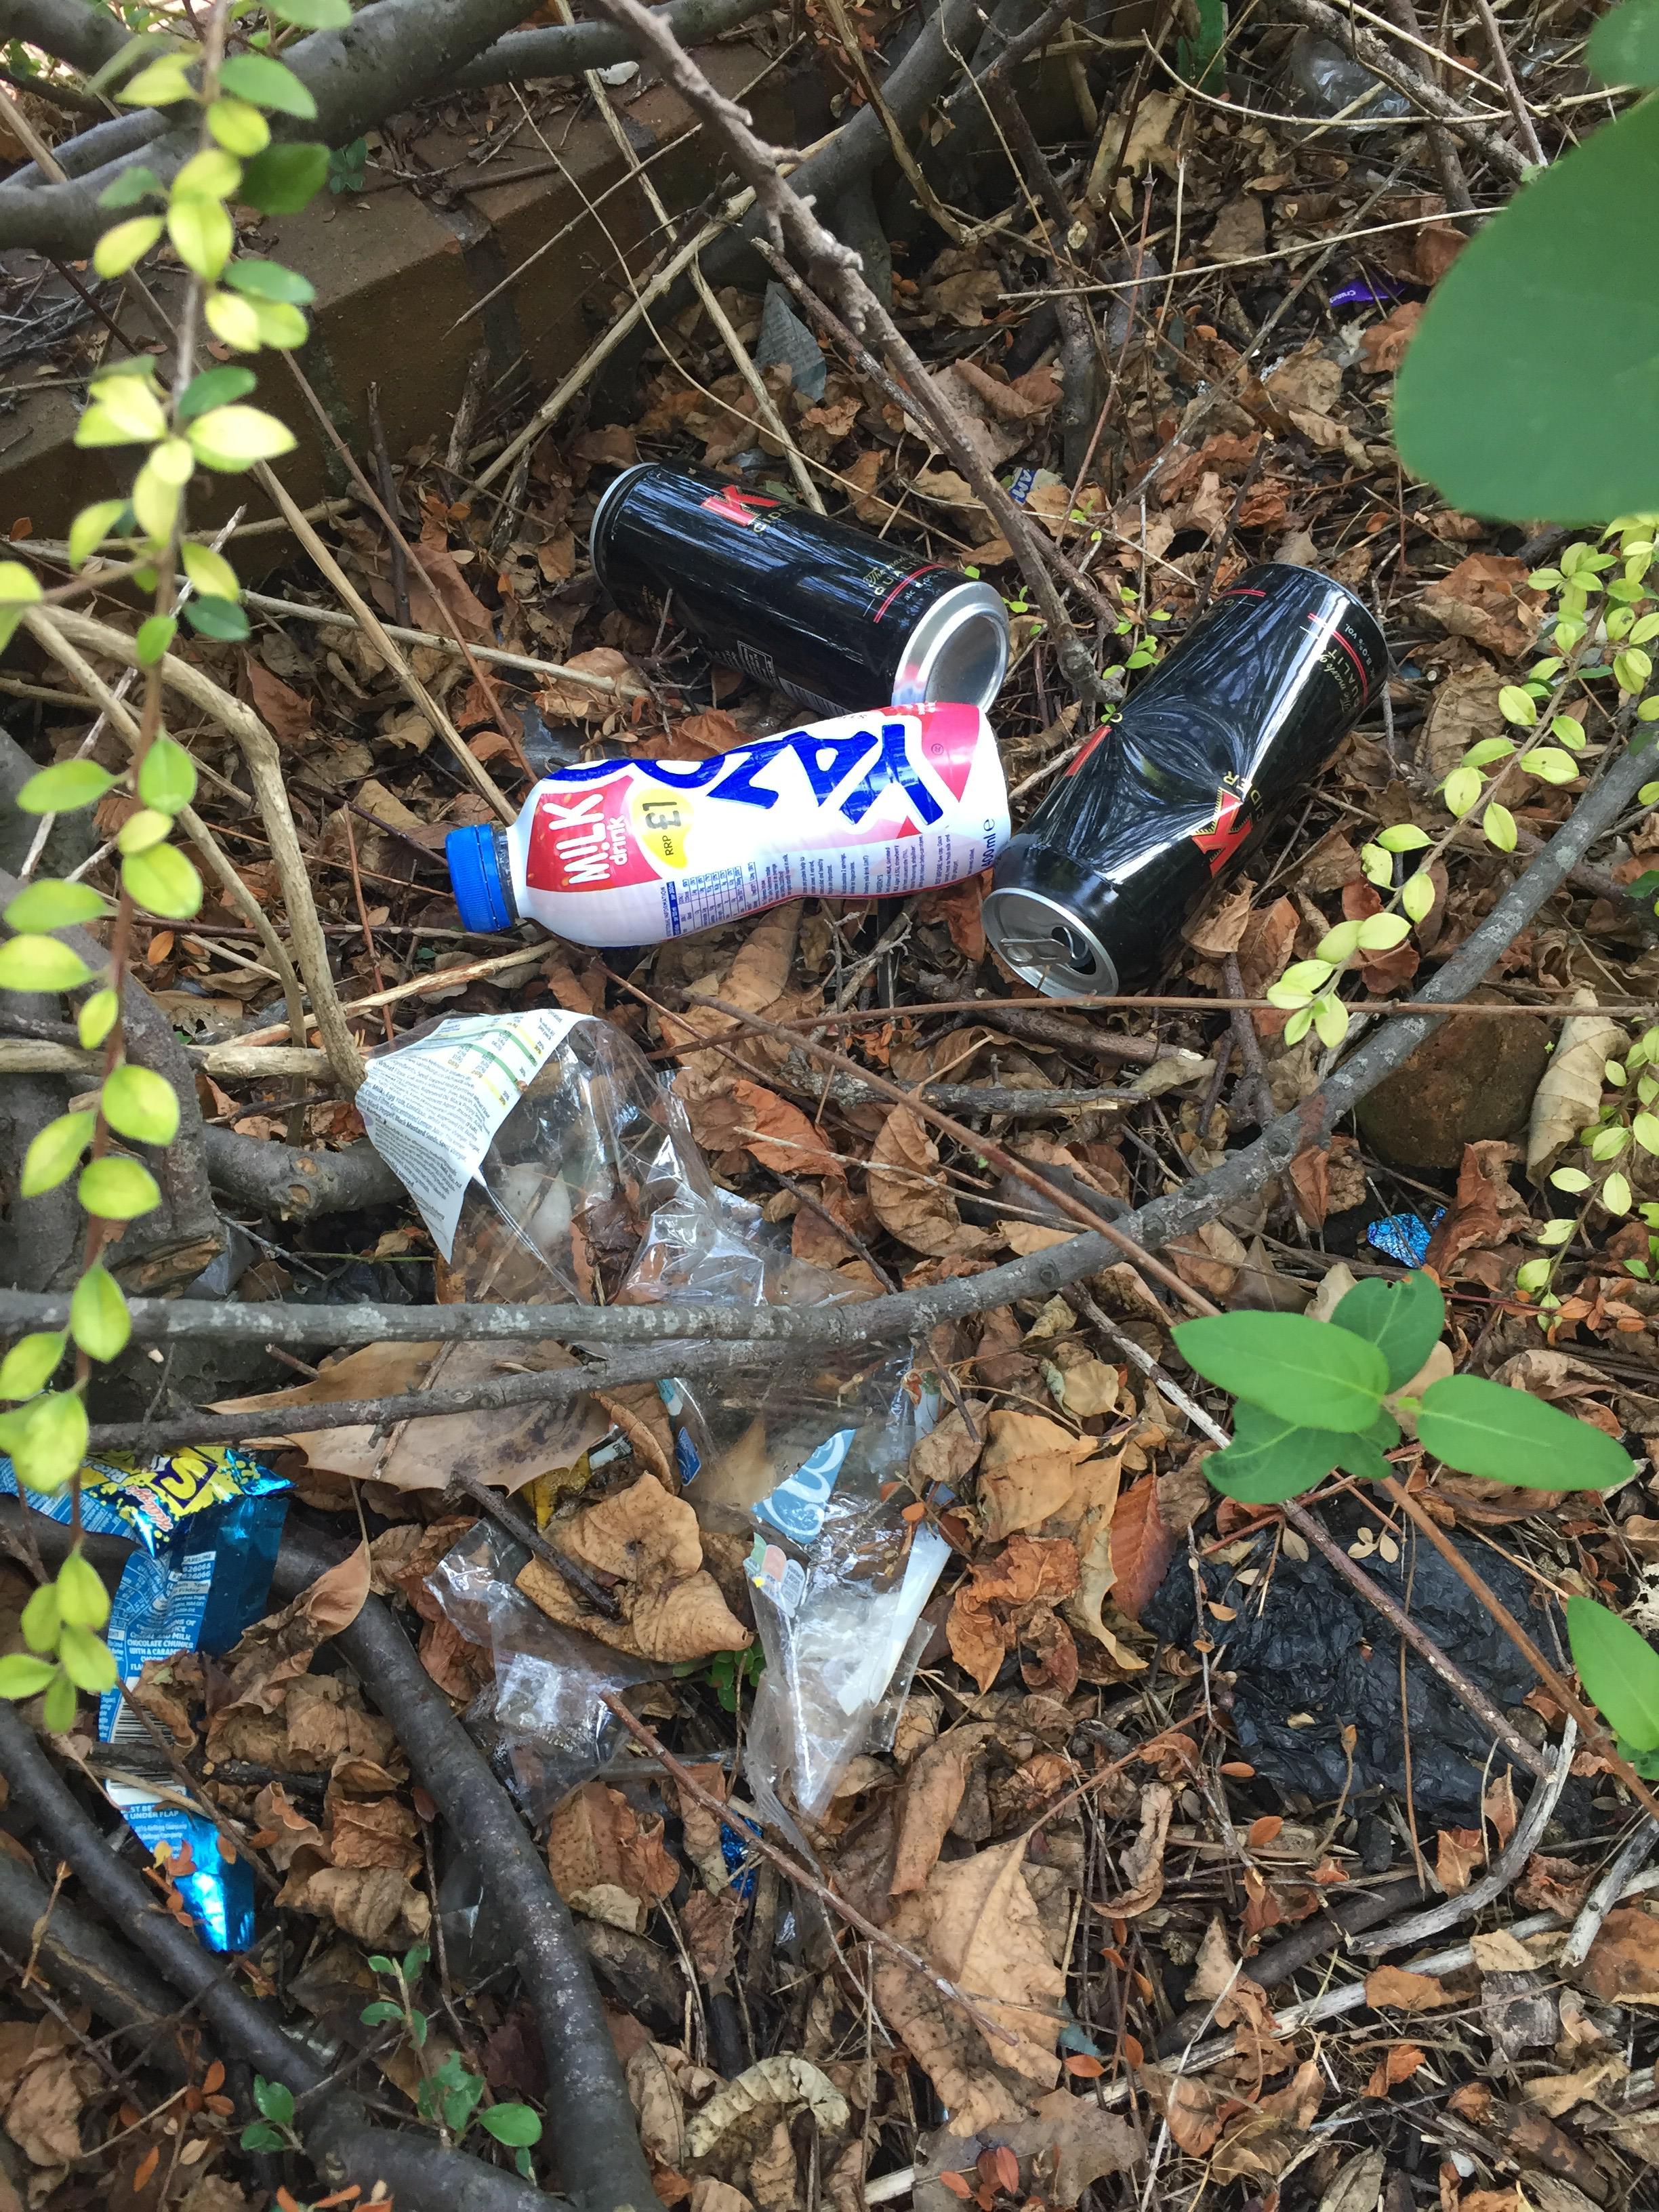
Object: Drink can (Can)

Object: Drink can (Can)

Object: Clear plastic bottle (Bottle)

Object: Pop tab (Pop tab)

Object: Other plastic wrapper (Plastic bag & wrapper)

Object: Other plastic wrapper (Plastic bag & wrapper)

Object: Plastic film (Plastic bag & wrapper)

Object: Plastic film (Plastic bag & wrapper)

Object: Plastic film (Plastic bag & wrapper)

Object: Aluminium foil (Aluminium foil)

Object: Aluminium foil (Aluminium foil)

Object: Normal paper (Paper)

Object: Plastic bottle cap (Bottle cap)